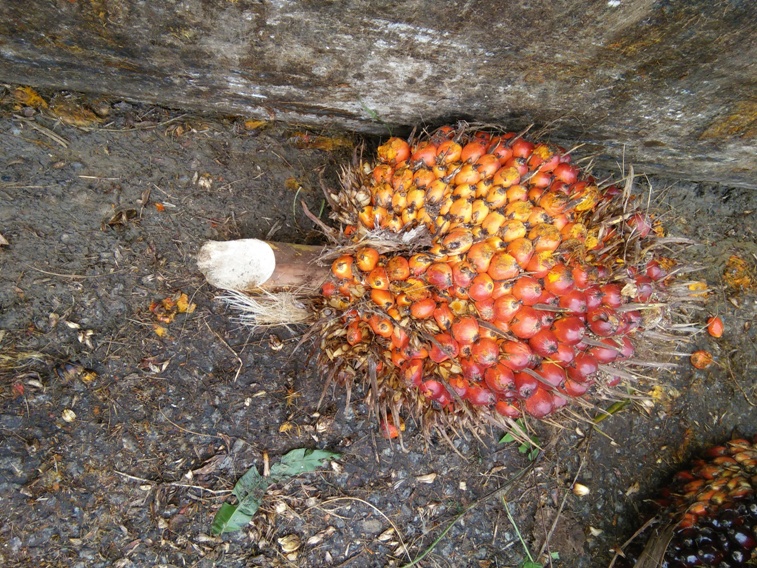
Ripeness: Ripe